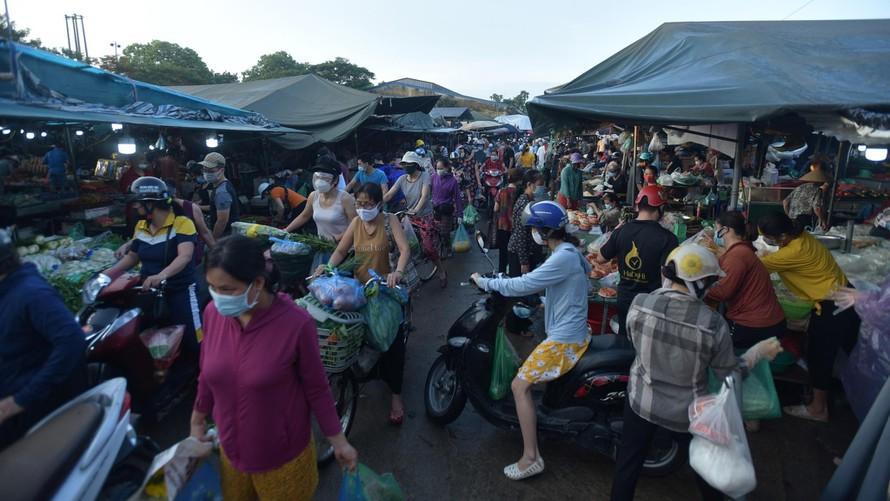
ở trong khu chợ có nhiều người đang di chuyển